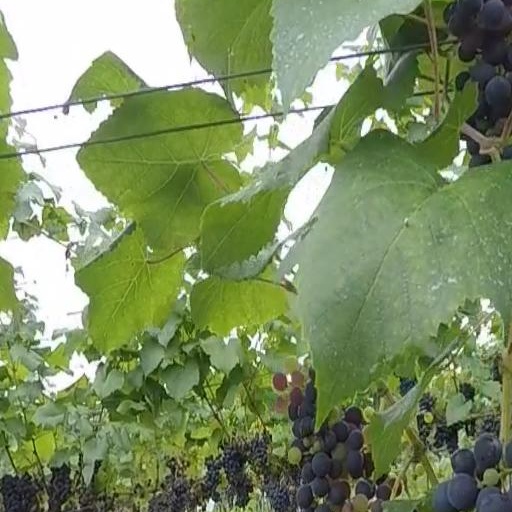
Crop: grape